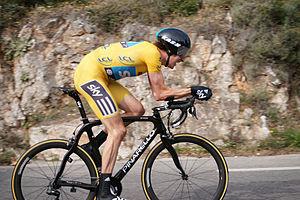
Bradley Wiggins, col d'Eze paris-Nice 2012
La 70ᵉ édition de Paris-Nice a eu lieu du 4 au 11 mars 2012. Il s'agit de la 2ᵉ épreuve de l'UCI World Tour 2012.